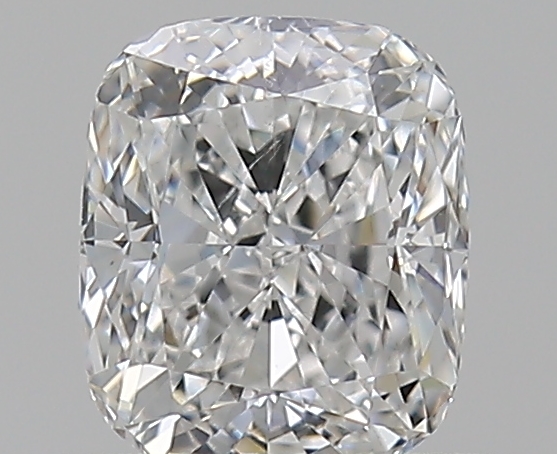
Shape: cushion
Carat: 0.51
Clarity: VS2
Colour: E
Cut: EX
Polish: EX
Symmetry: VG
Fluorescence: N
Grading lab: GIA
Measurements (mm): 5.01 x 4.26 x 2.86